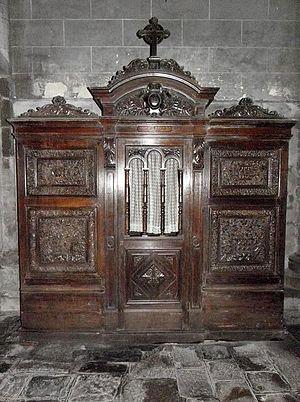
Confessionnal classé de la cathédrale Saint-Samson de Dol-de-Bretagne (35).
La cathédrale Saint-Samson de Dol-de-Bretagne est une ancienne cathédrale catholique romaine dédiée à saint Samson. De style gothique, c'est un important monument historique français, situé à Dol-de-Bretagne, dans le département d'Ille-et-Vilaine.